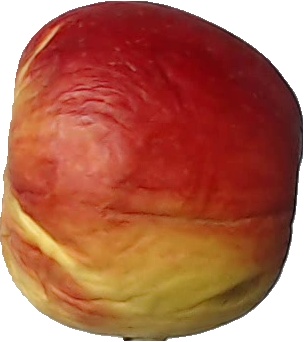
Label: apple_red_yellow_1